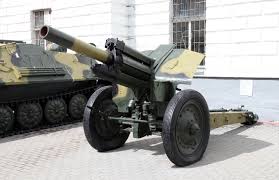
Label: Self Propelled Artillery